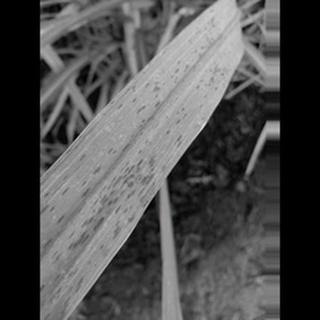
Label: sugarcane_rust